After Burner

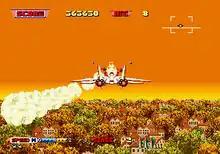
Arcade version screenshot

The game was ported to the Amiga, MS-DOS, Amstrad CPC, Atari ST, X68000, FM Towns, Commodore 64, Master System, PC Engine, Sega Saturn, MSX, ZX Spectrum. The C64 has two versions: a European version by U.S. Gold, and a US version by Activision and Weebee Games. A port of "After Burner" to the 32X was done by Rutubo Games, and was known as "After Burner Complete" in Japan and Europe. An unlicensed NES port of the game developed by Tengen also exists, which was reworked by Sunsoft for their Japanese-exclusive port to the same console. A port of "After Burner" to the Game Boy Advance was included in an arcade 4 pack named "Sega Arcade Gallery".